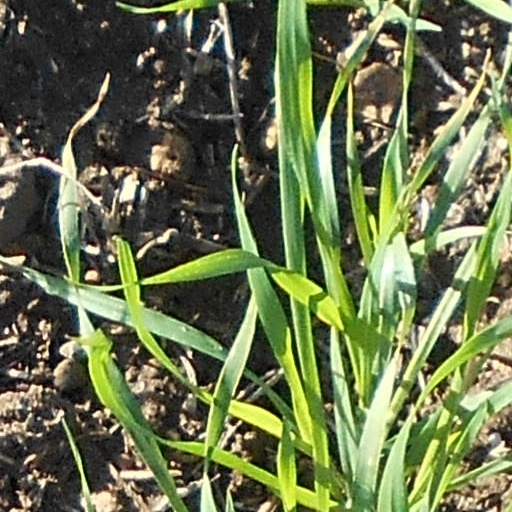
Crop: wheat